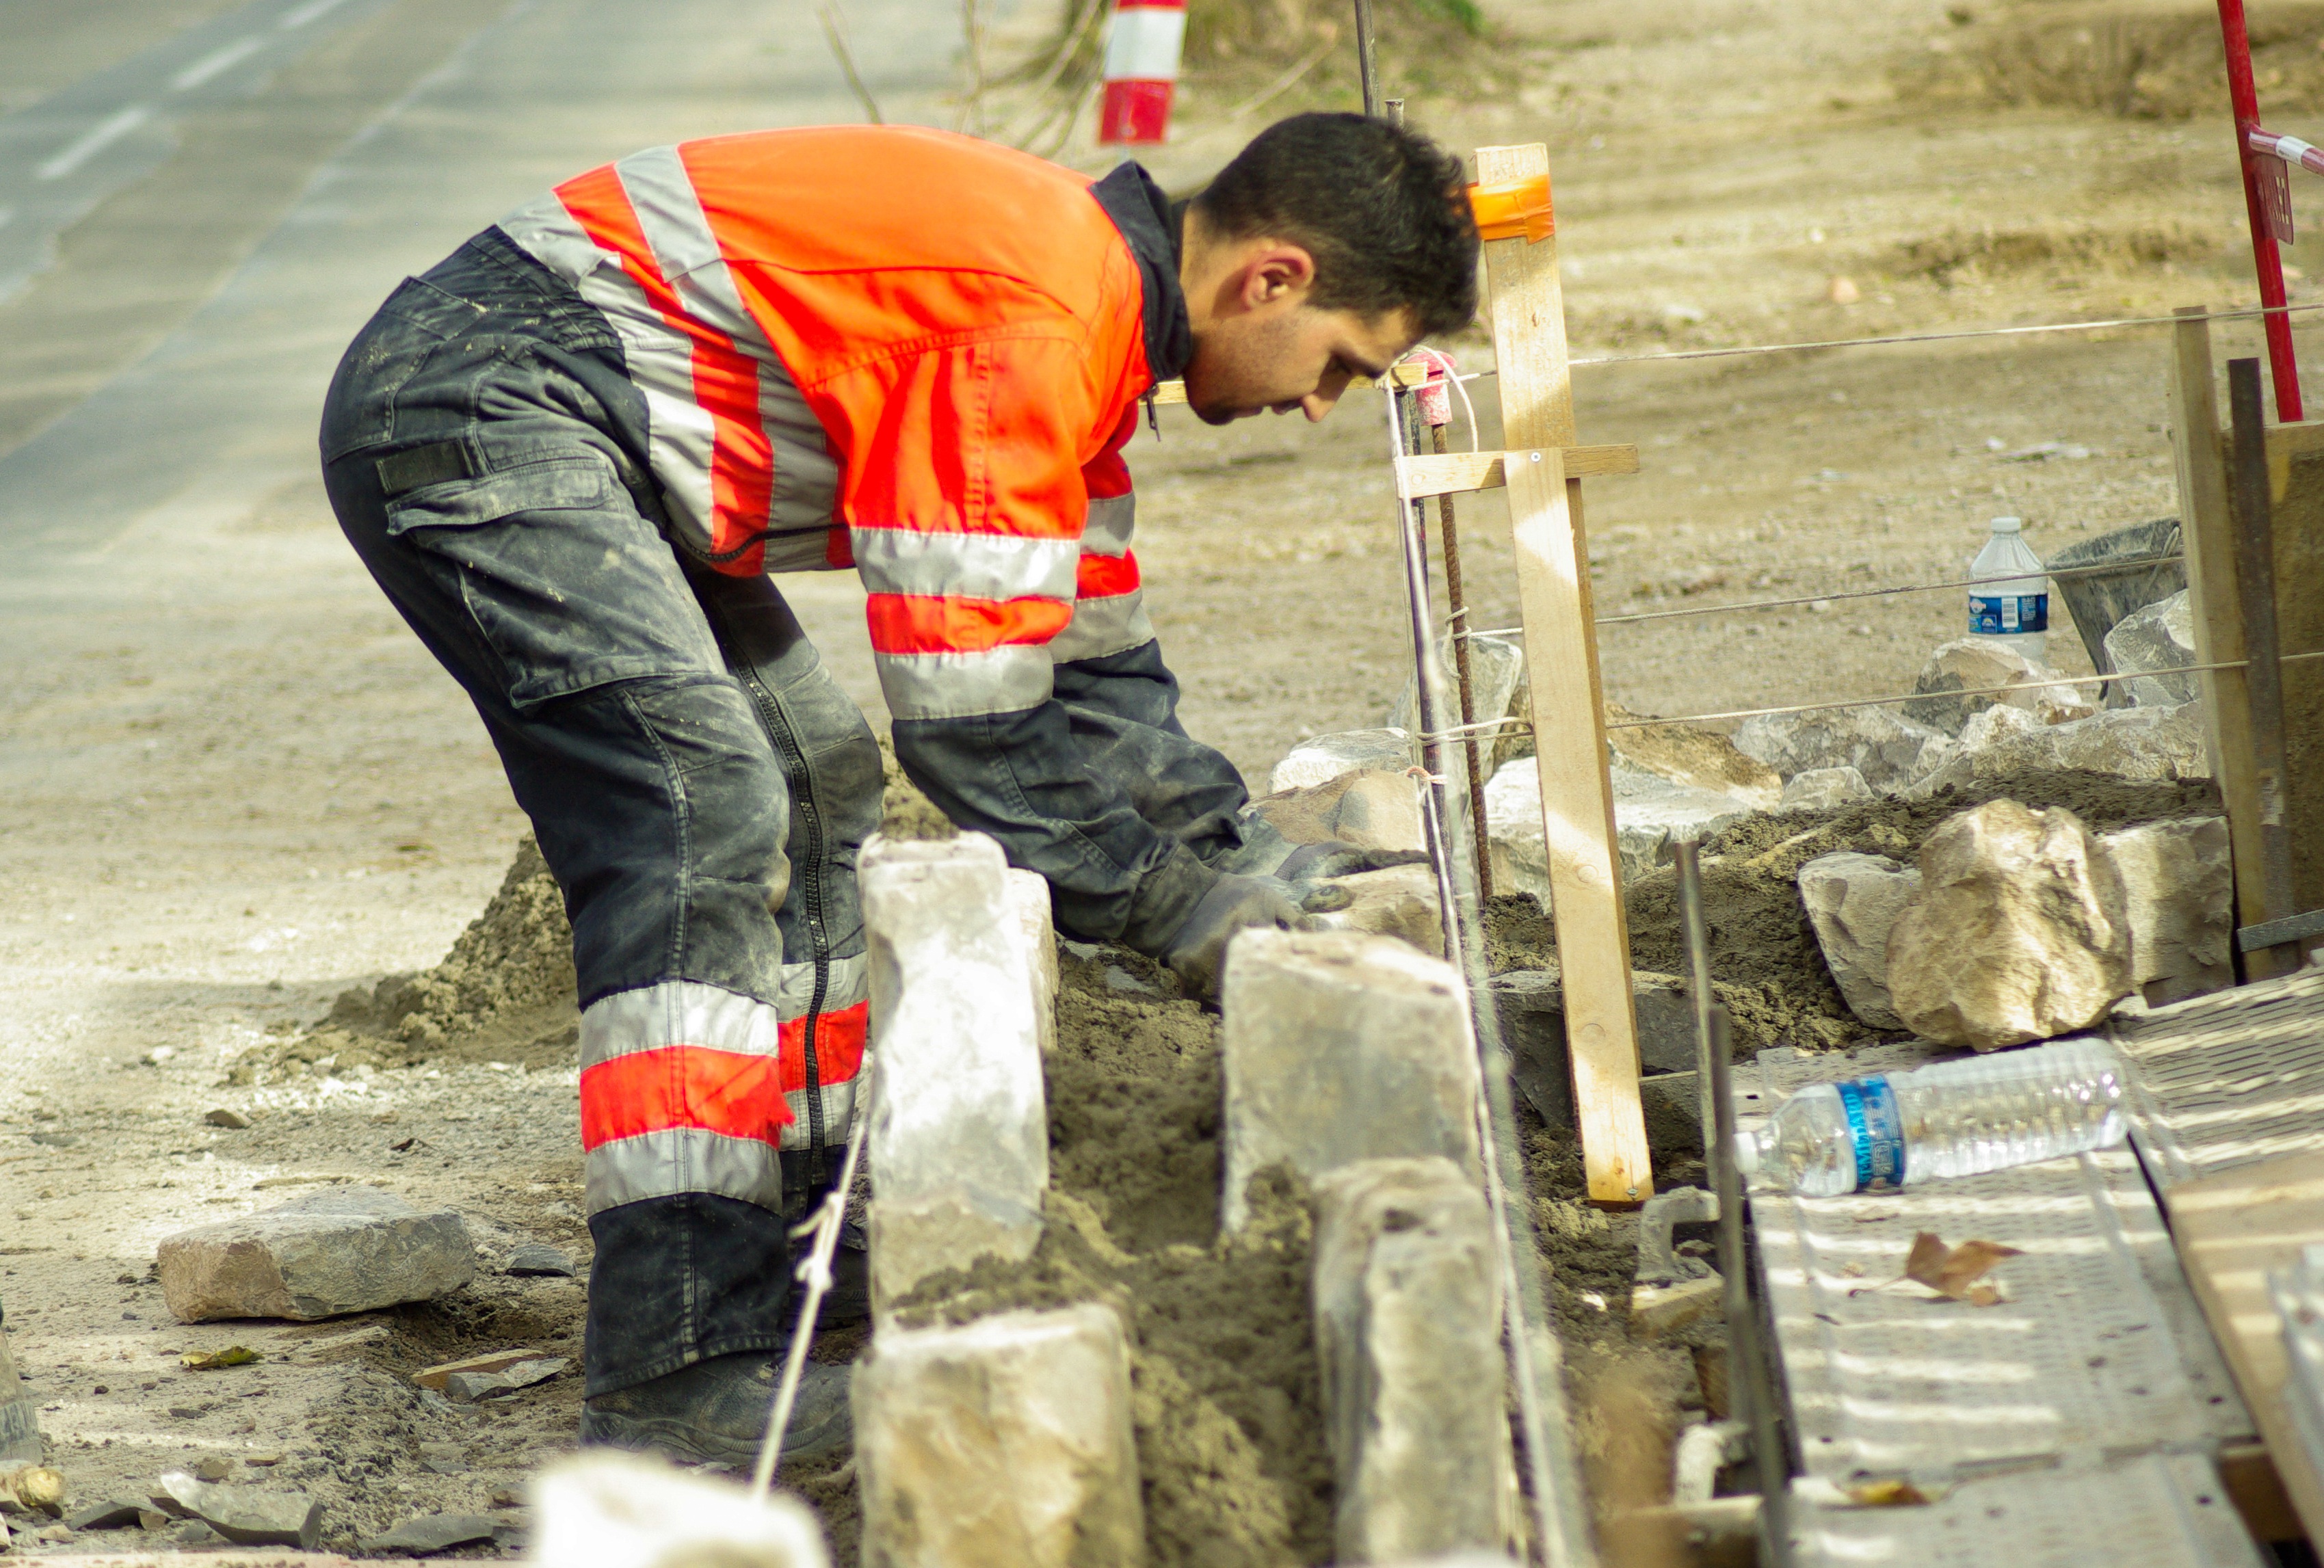
concrete, worker, stones, masonry, laborer, bricklayer